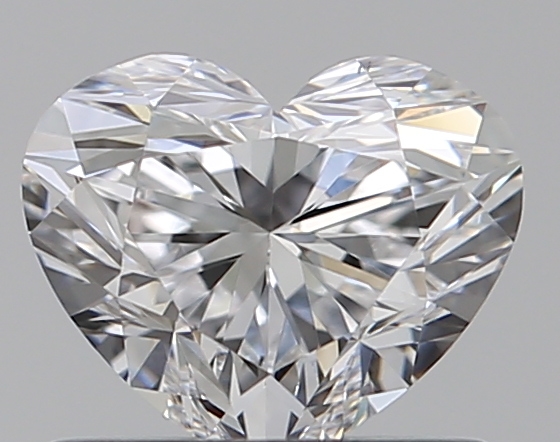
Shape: heart
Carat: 0.7
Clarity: VS1
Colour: D
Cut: EX
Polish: EX
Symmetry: EX
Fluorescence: N
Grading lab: GIA
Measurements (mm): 5.23 x 6.19 x 3.64